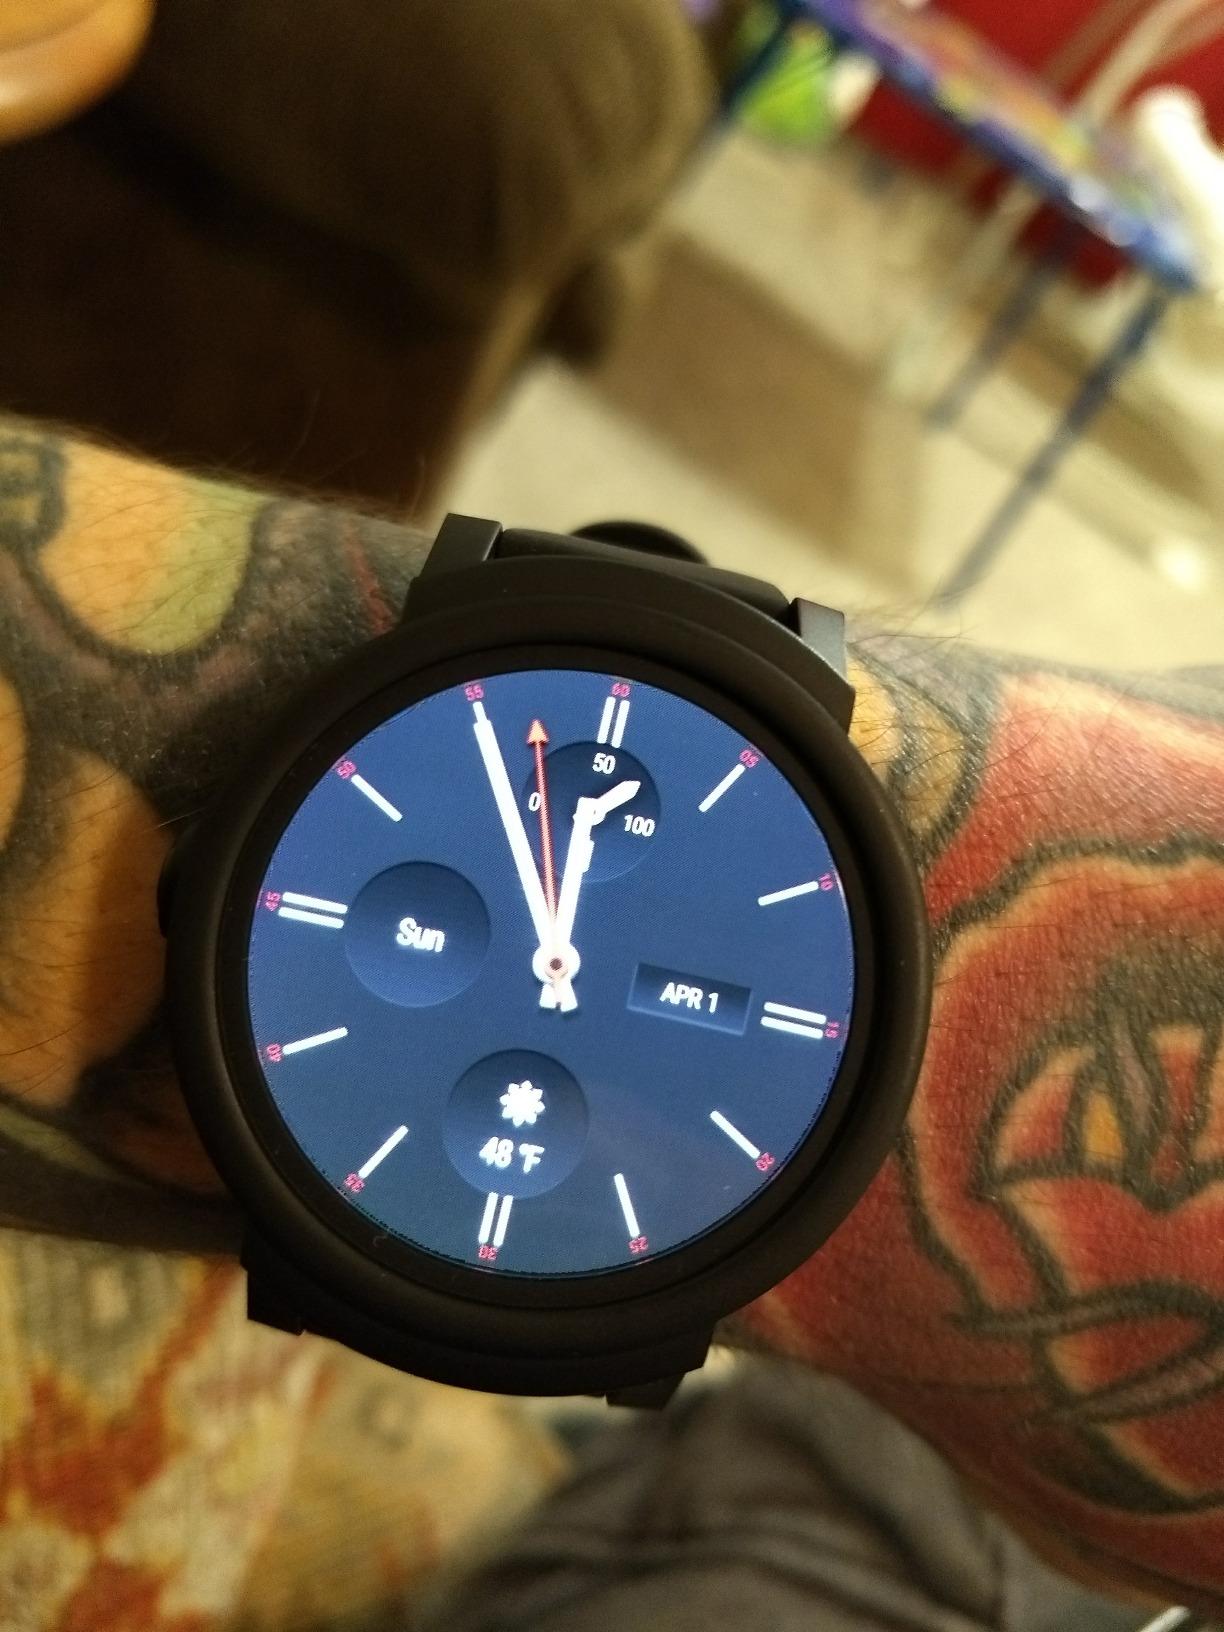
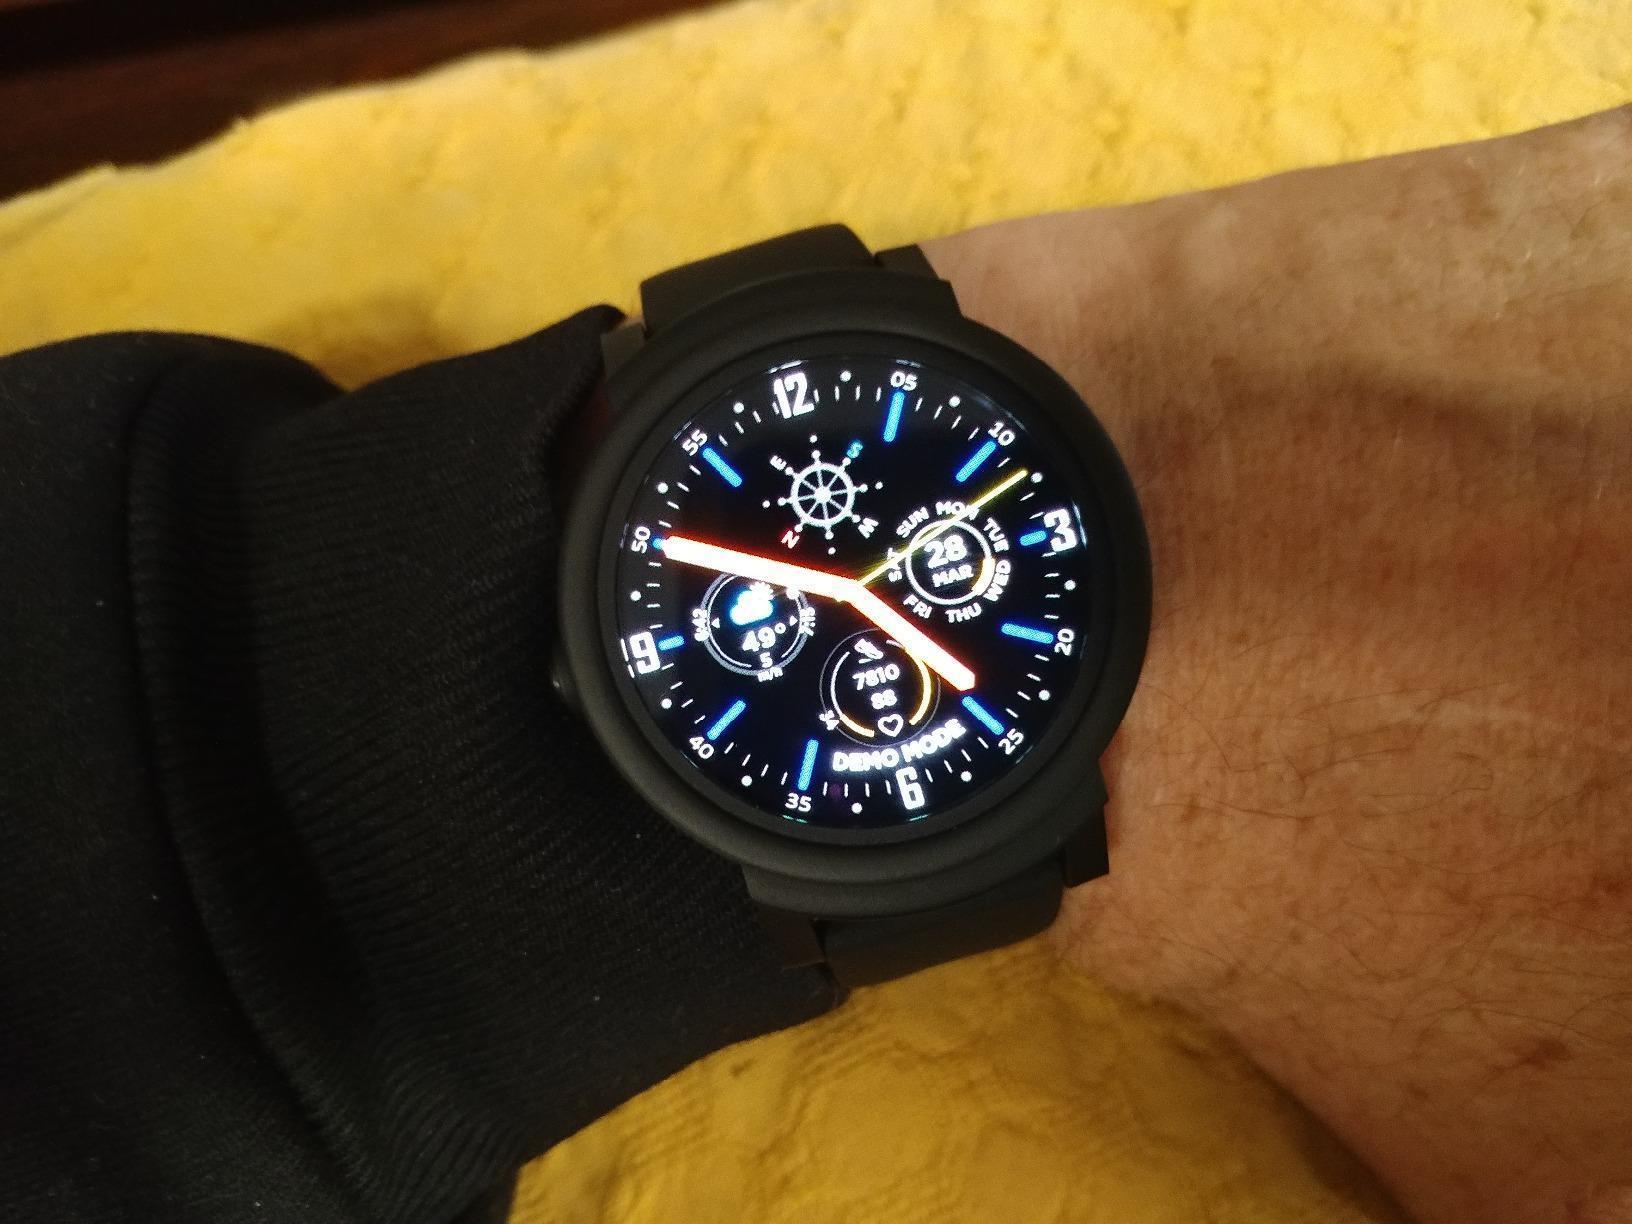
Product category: smartwatch
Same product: yes